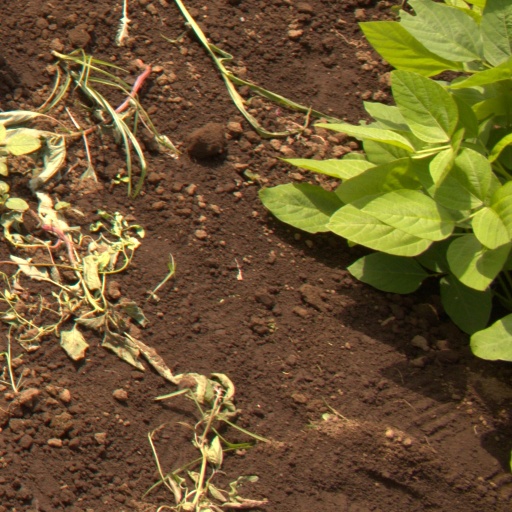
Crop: soybean